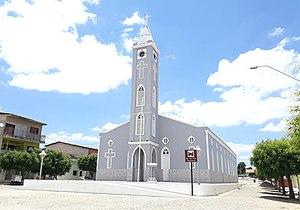
Luís Gomes est une municipalité brésilienne située dans l'État du Rio Grande do Norte.